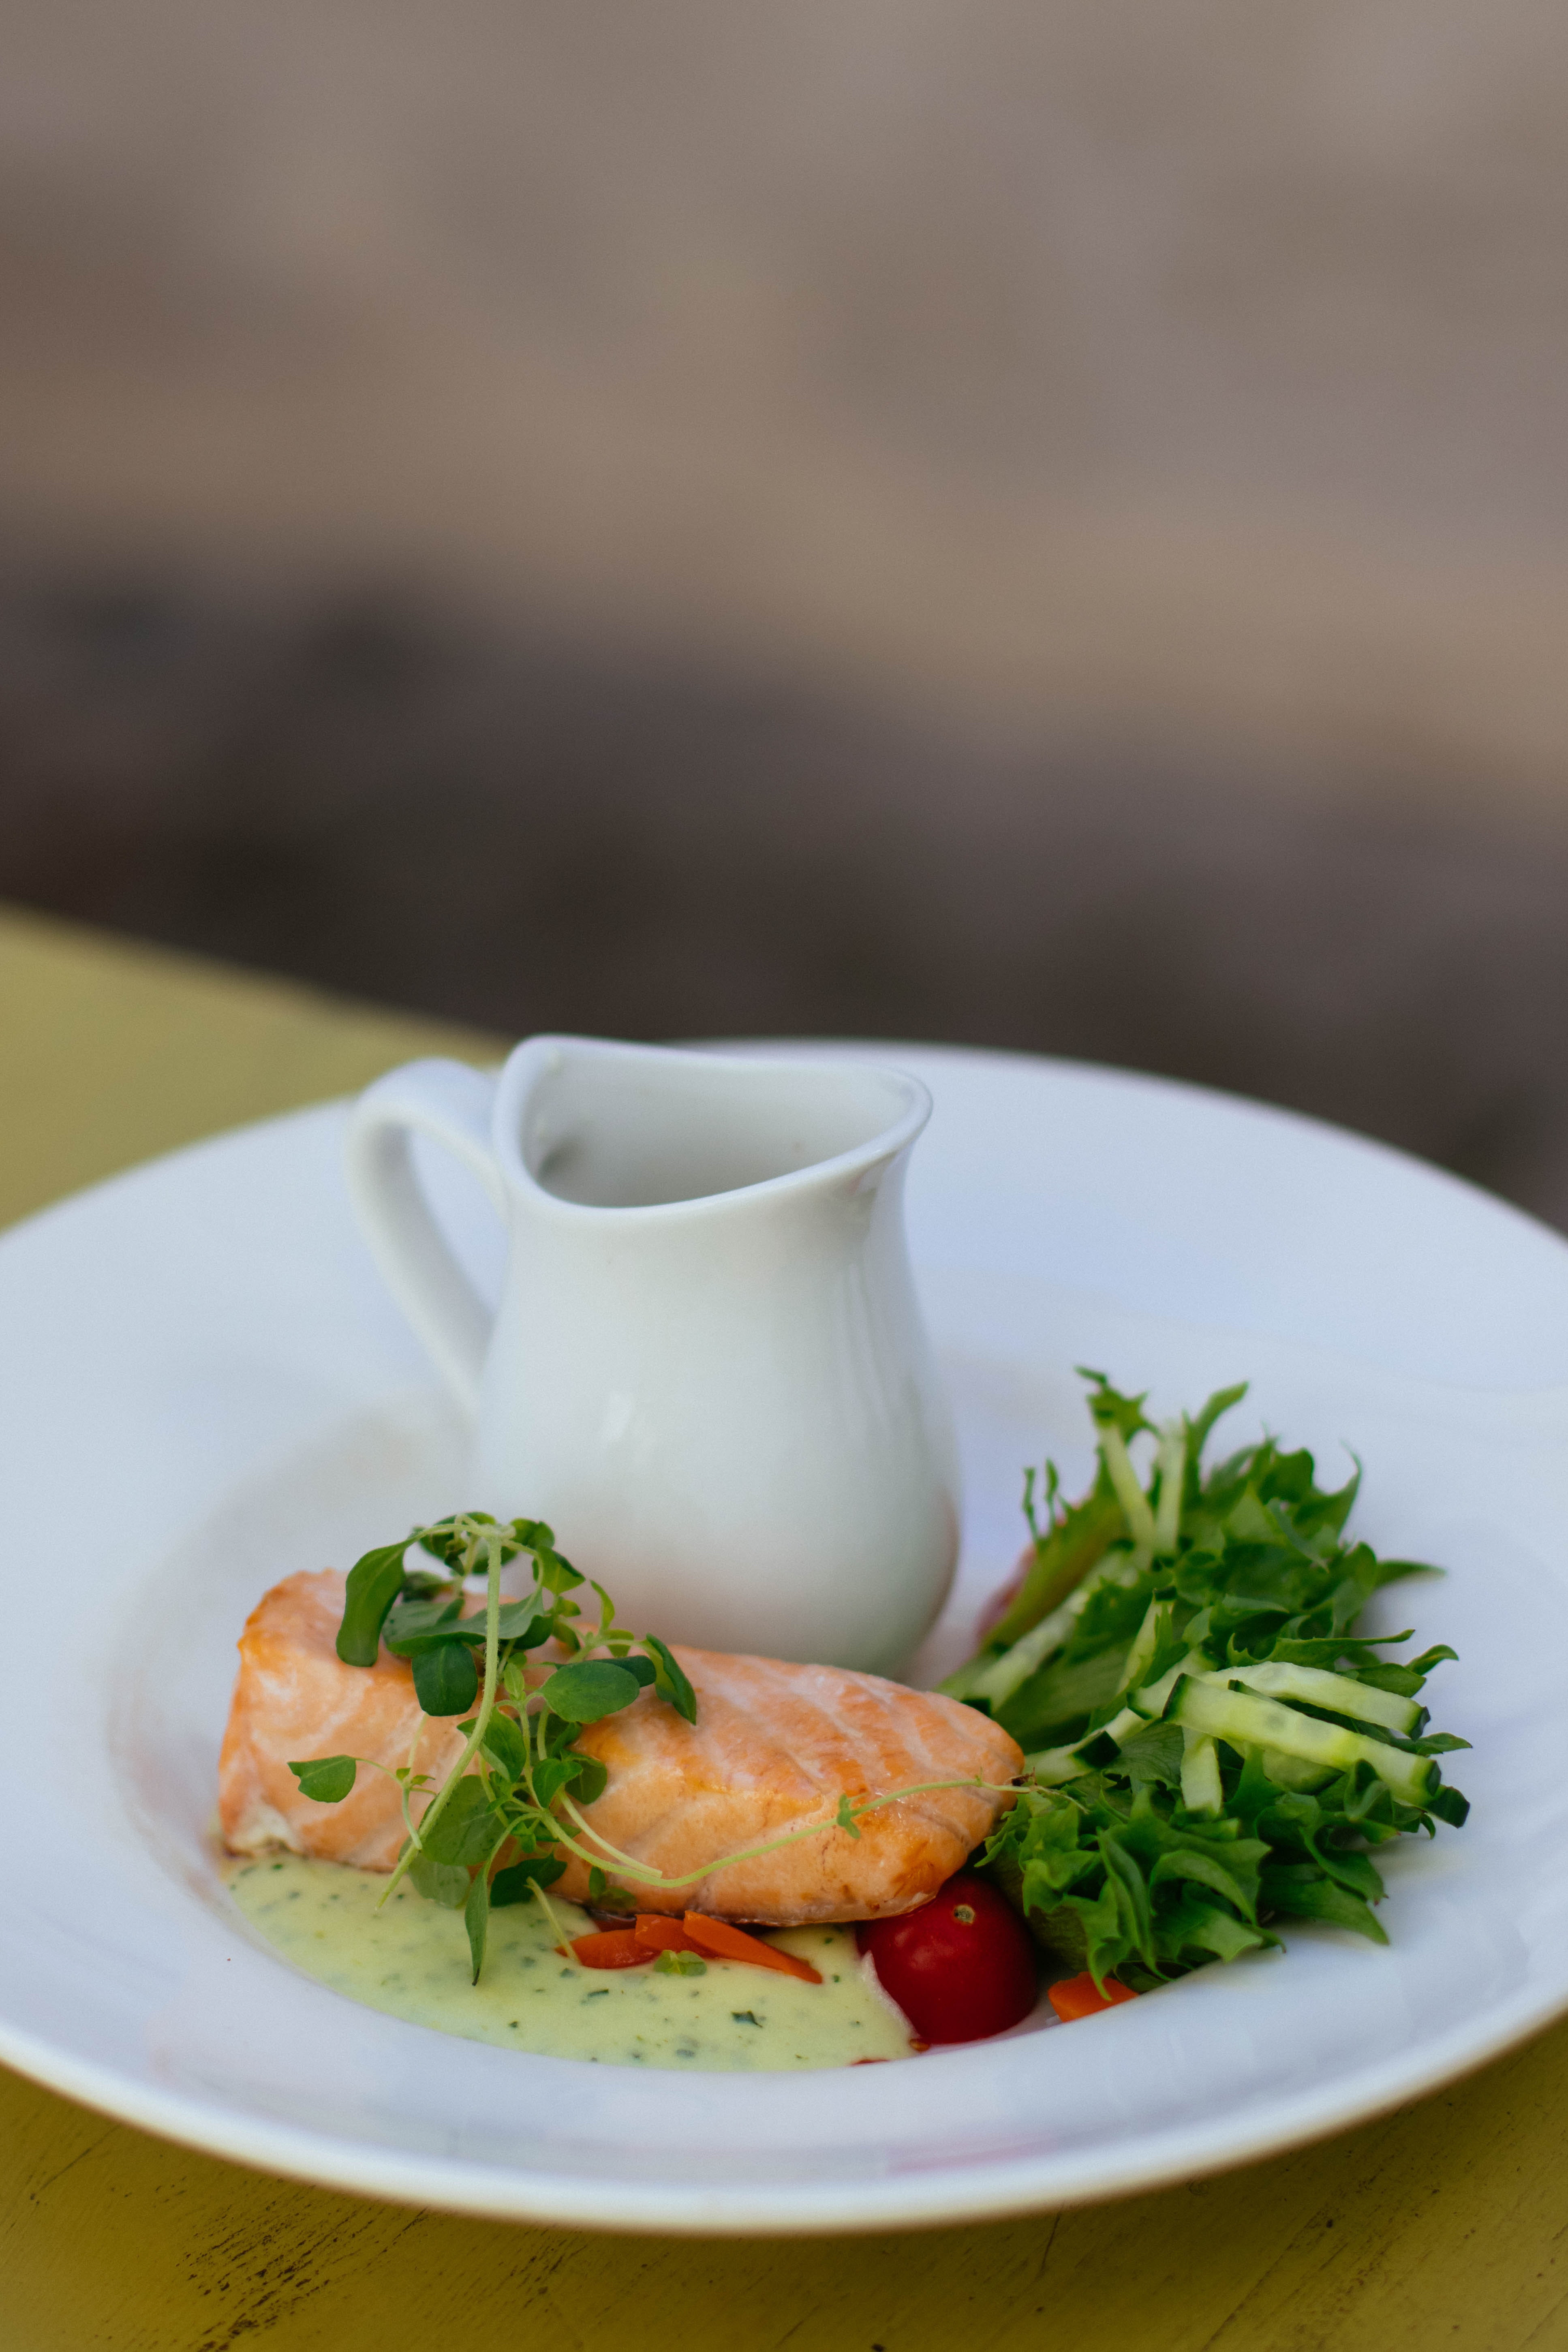
dish, food, cuisine, ingredient, produce, la carte food, recipe, meal, asparagus, brunch, seafood, breakfast